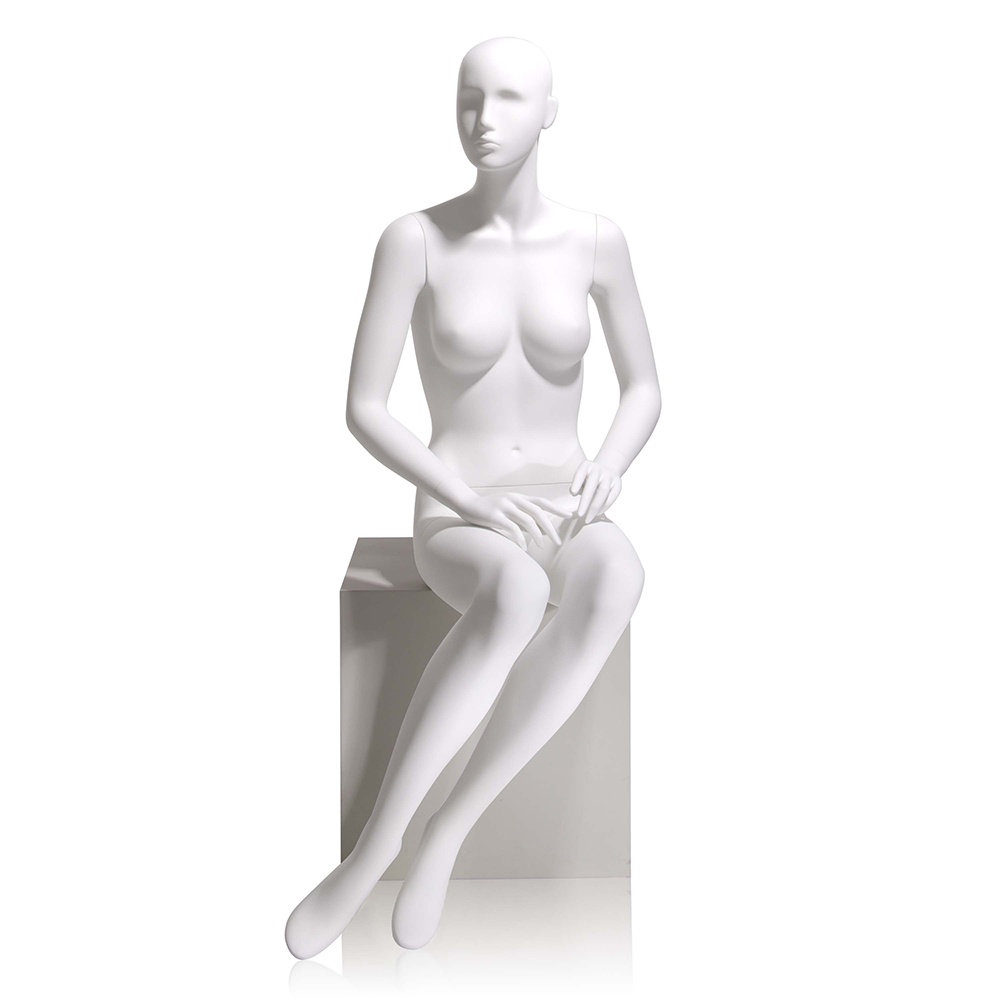
Mannequin femme Eve Pose V6
Mannequin abstrait très stylisé avec des caractéristiques telles que des doigts légèrement détaillés et des pieds abstraits. Superbe fini blanc pur. Comprend la trousse d'installation. Caractéristiques: Hauteur: 42 / Poitrine: 34 / Taille: 25 / Hanches: 35 / Cou: 12 / Hauteur du talon: 3 / Chaussures pointure: 6. Pour l’achat immédiat de cet item, veuillez cliquer ici
Brand: Presentoir Elite
Category: Business & Industrial > Retail > Display Mannequins